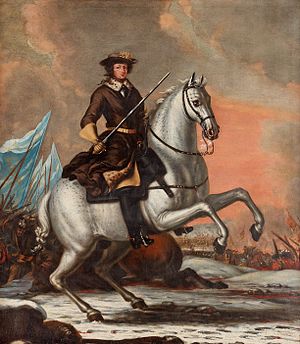
Slaget ved Malmø / Stormen
Karl 11. (1655 - 1697)
Slaget ved Malmø fandt sted mellem 11. juni og 5. juli 1677 og var en del af Den skånske krig. Det var et mislykket dansk forsøg på at erobre byen Malmø, ledet af Christian 5.